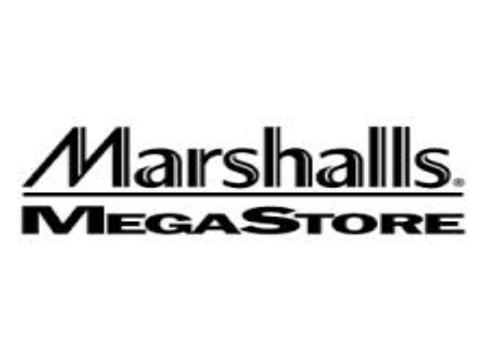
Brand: Marshalls
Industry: Necessities